On Your Wedding Day

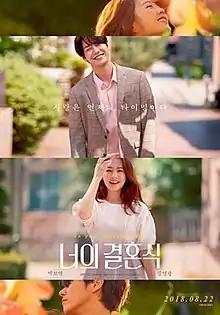
Theatrical release poster

On Your Wedding Day is a 2018 South Korean romantic comedy drama film that depicts the ten-year love and friendship of two people from teenage to adulthood. It was written and directed by Lee Seok-geun, and stars Park Bo-young and Kim Young-kwang. The film was released on August 22, 2018.